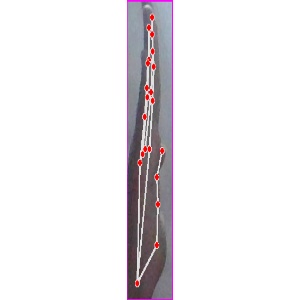
अक्षर: द